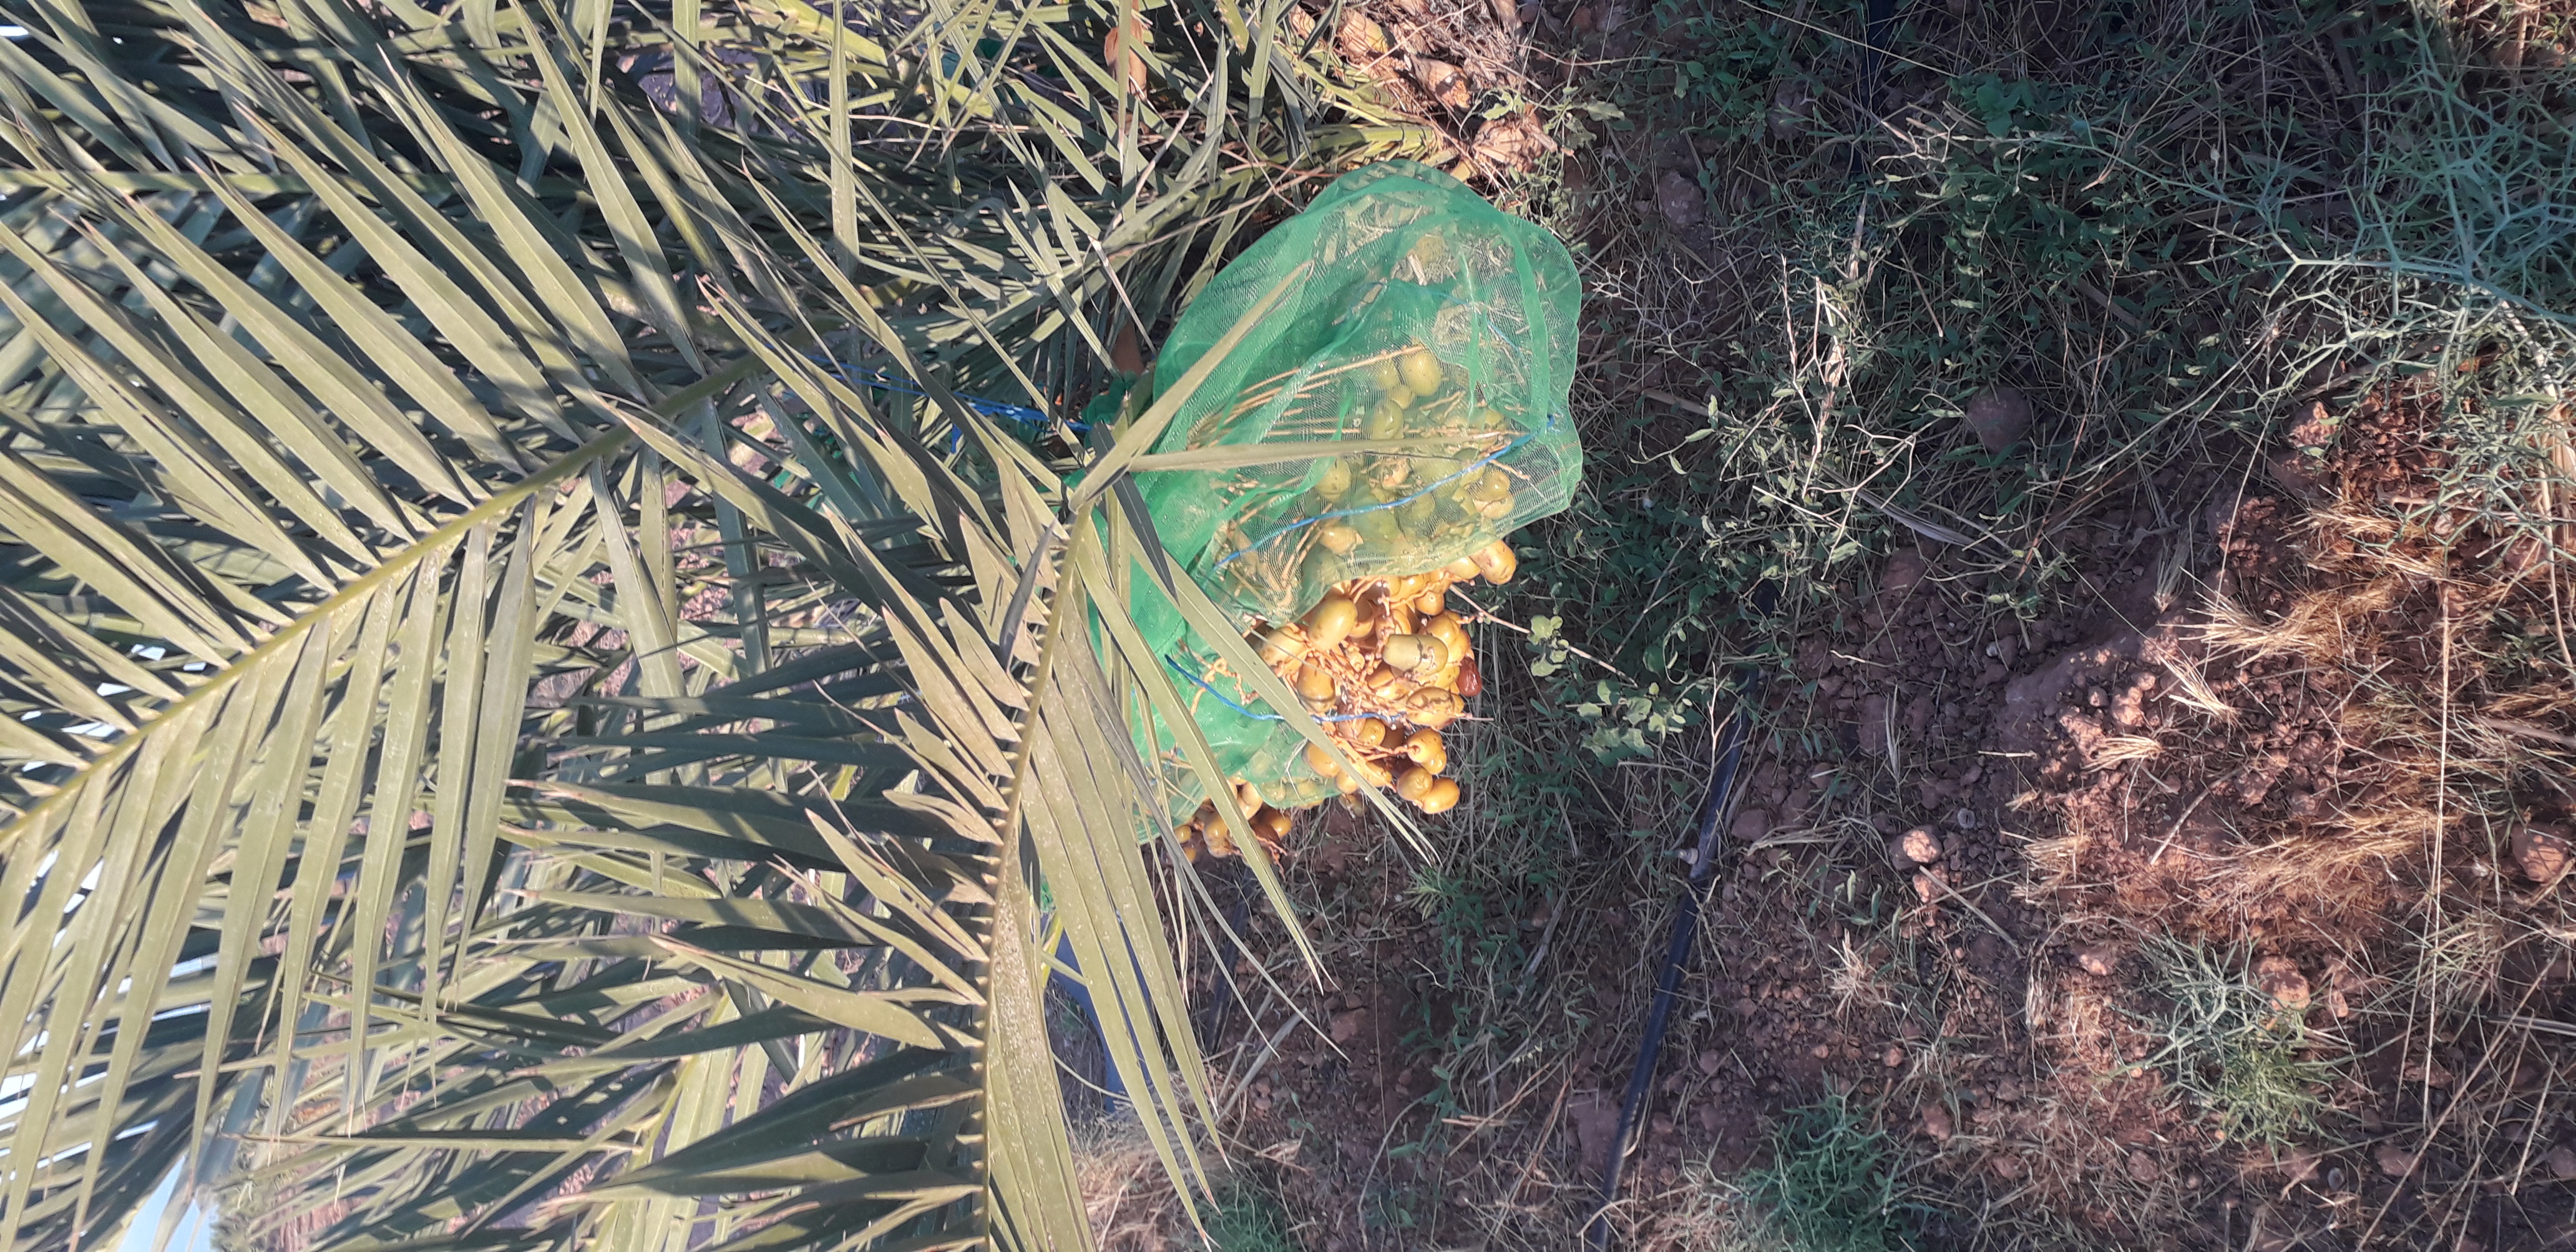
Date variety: Boufagous